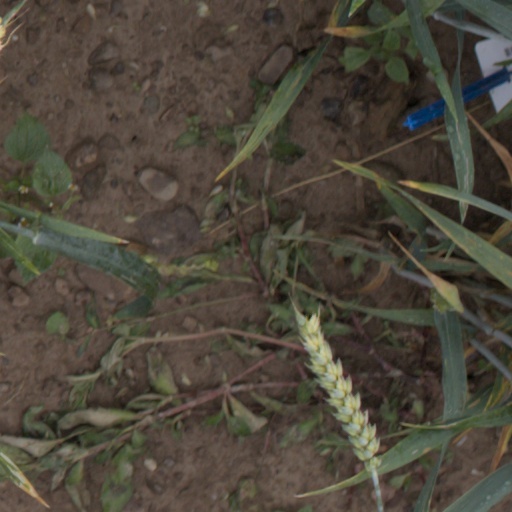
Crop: wheat